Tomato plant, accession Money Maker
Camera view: horizontal (90 deg, fisheye); turntable rotation: 300 degrees
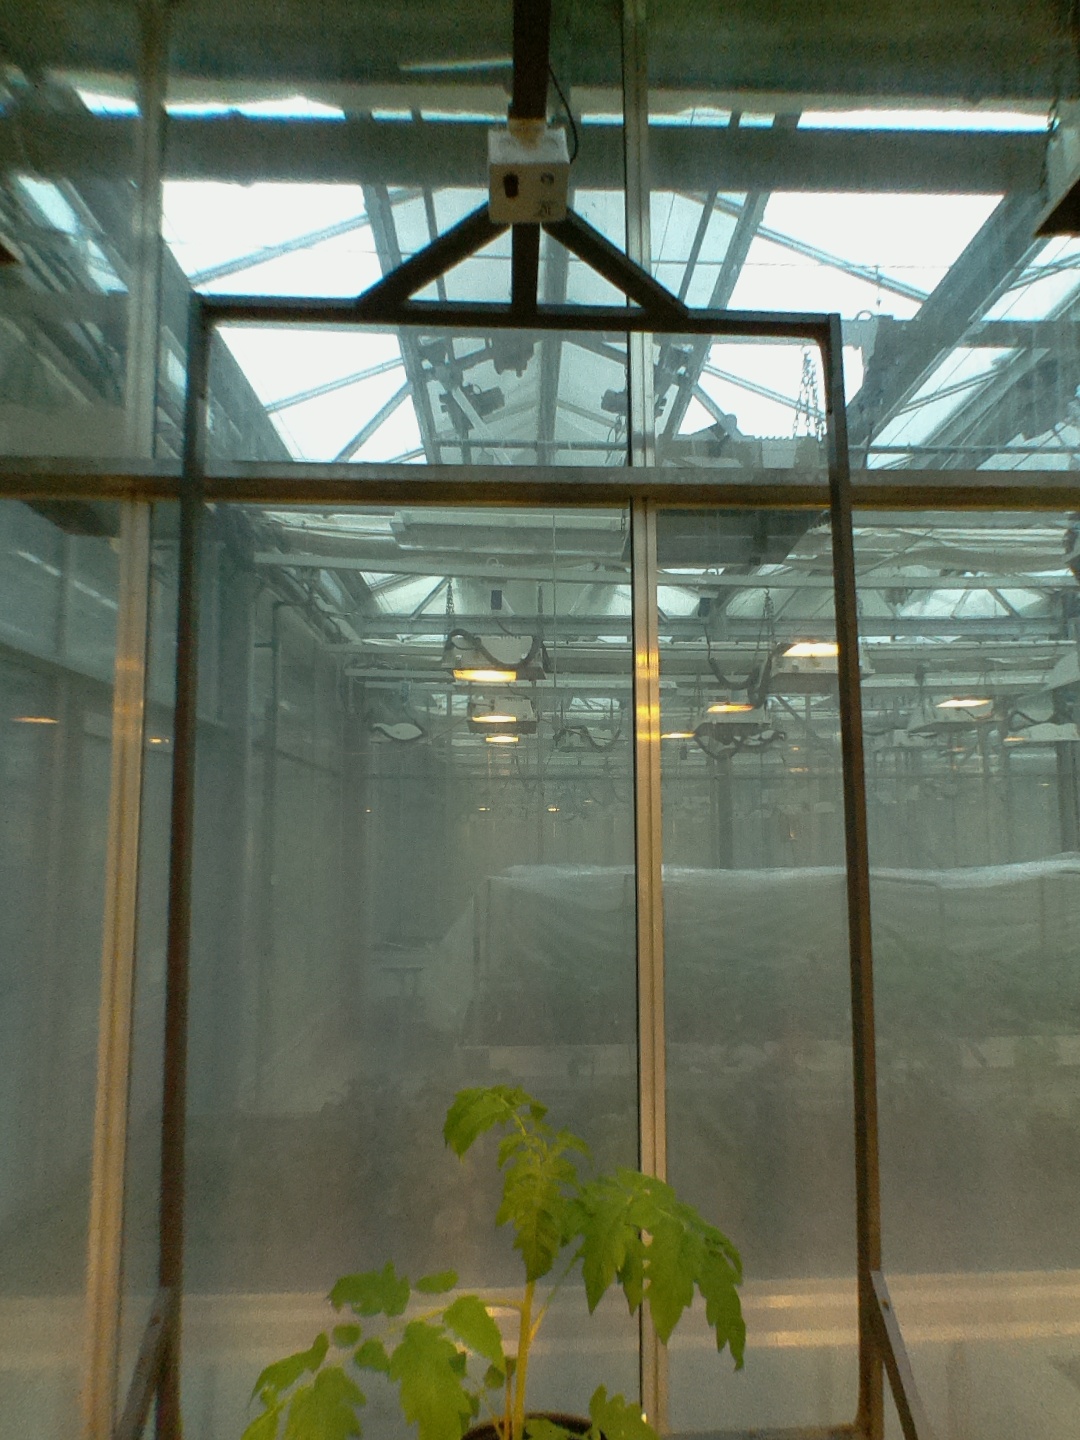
BBCH growth stage 13: 6 of true leaves visible